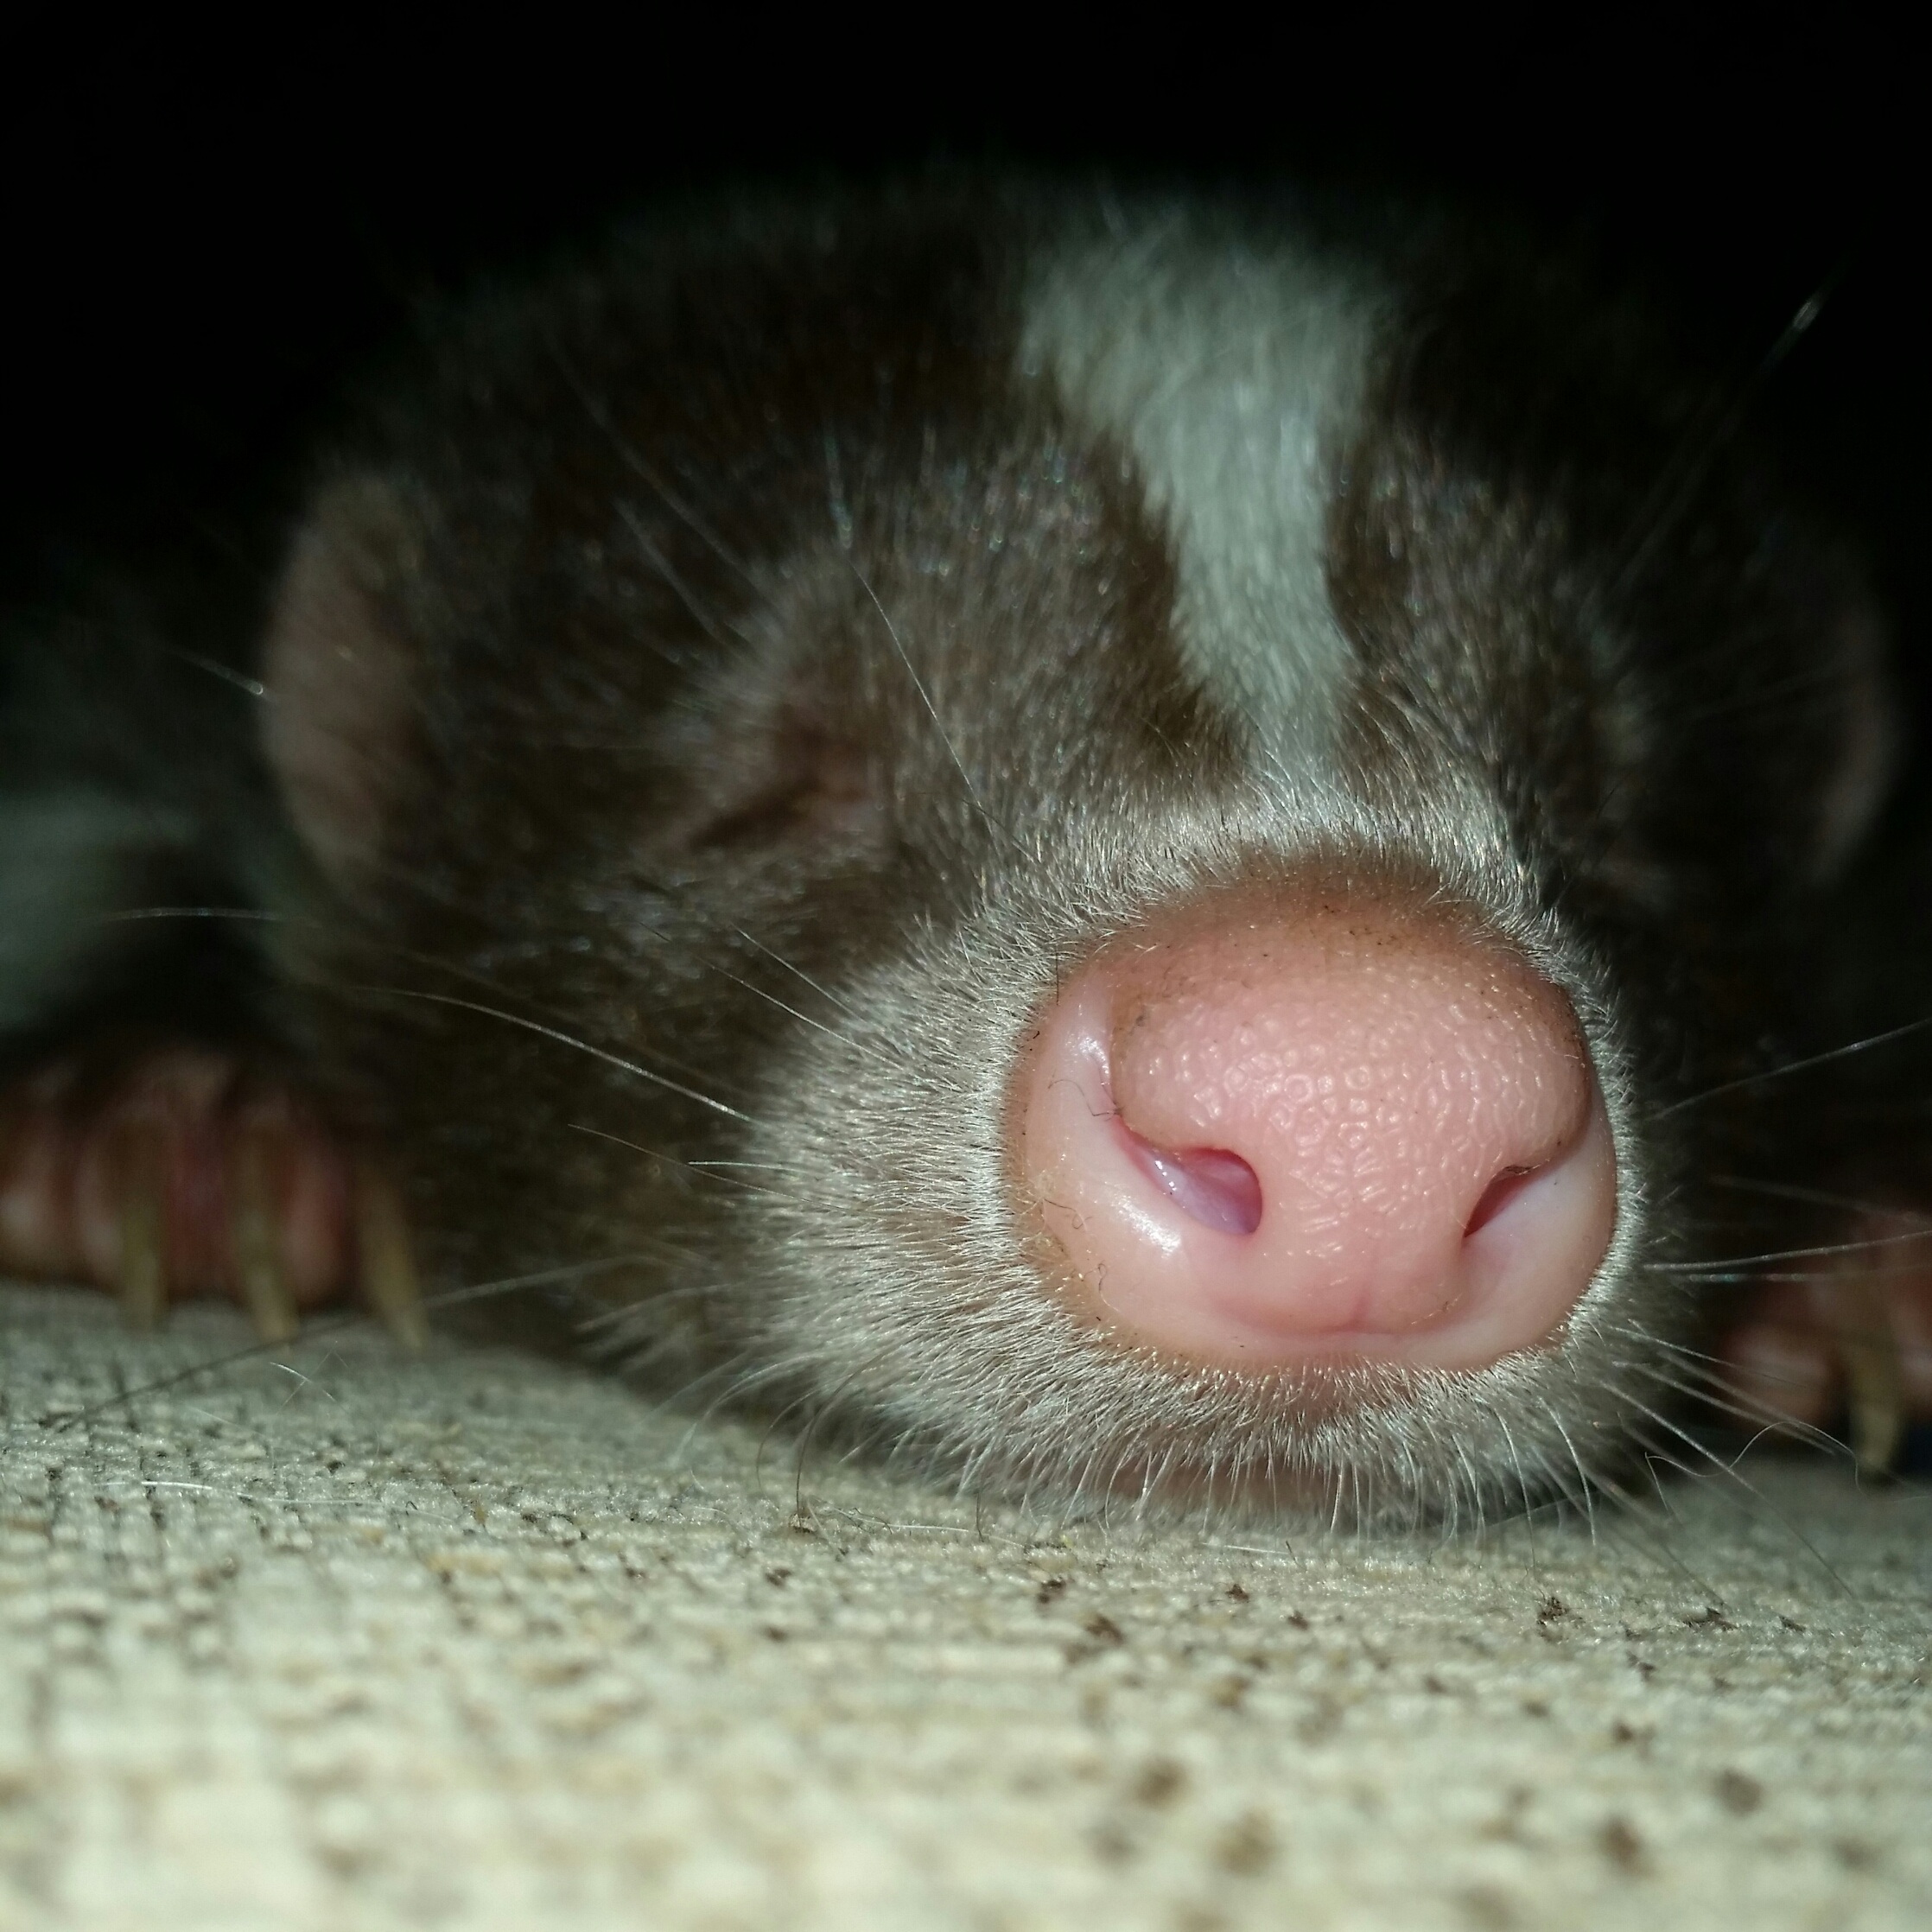
nature, sweet, puppy, animal, pet, fur, mammal, close up, nose, whiskers, snout, claws, sleepy, vertebrate, domestic, exotic, cuddly, adorable, relaxed, skunk